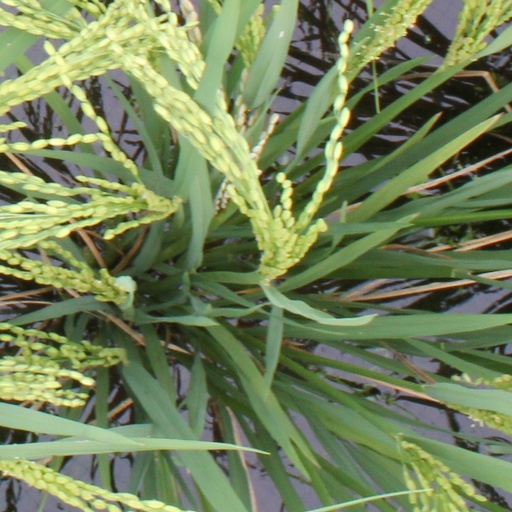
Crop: rice